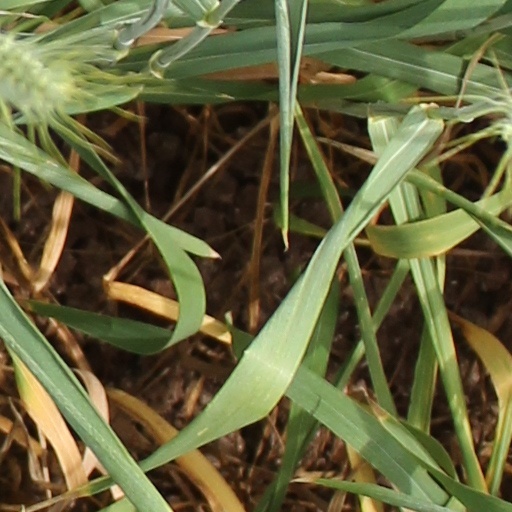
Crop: wheat